Automobile Dacia

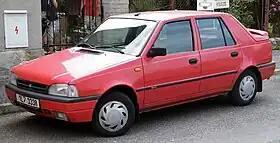
Dacia Nova and Dacia SupeRNova share the same body.

From late 1994 little attention was paid to the improvement of the 1310 range, as Dacia launched a new model, the "Dacia Nova". This was a compact saloon/sedan or hatchback with a three-box design. The design was rather outdated, because development work had started in 1983. The "Nova" started after the end of any French involvement in Dacia. The model was unpopular, due to reliability and rustproofing issues. However, after improvements in 1996, the "Nova" became more often seen on Romanian roads. In 1998 a seven-seater prototype was produced using the panels and windows from the standard "Nova" saloon.